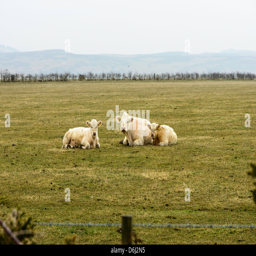
cow with calves lying in the field in sunshine on a saturday afternoon